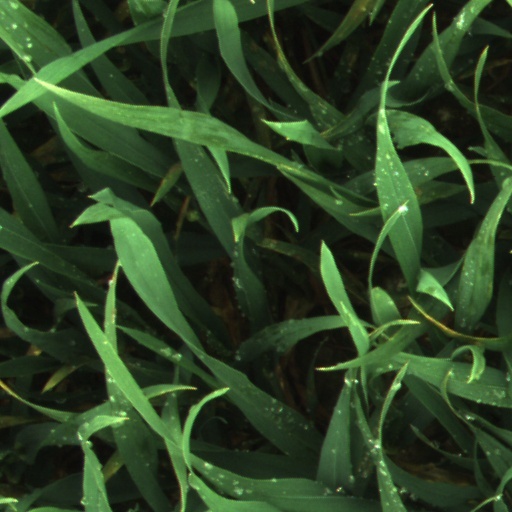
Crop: wheat